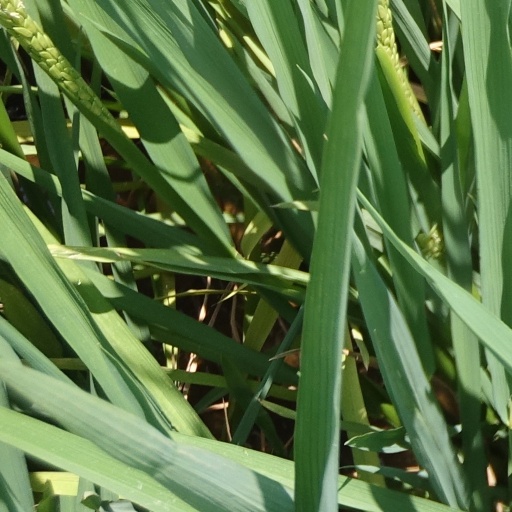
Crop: rice